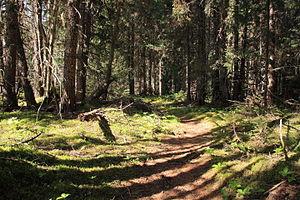
Sous-bois d'épicéa noir, Parc national des Grands-Jardins, Québec, Canada.
Le Tétras du Canada appartient à l'ancienne famille des tetraonidae actuellement incluse dans celle, plus vaste, des phasianidae. Selon ITIS, le nom de cette espèce est Canachites canadensis mais Alan P. Peterson, unique source d'ITIS pour ce qui concerne les oiseaux, l'indique comme Falcipennis canadensis, d'où le choix fait dans cet article. Le Tétras du Canada portait autrefois le nom de Tétras des savanes.